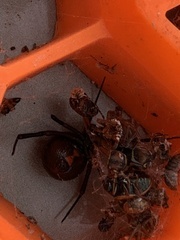
Species: Lactrodectus_hesperus